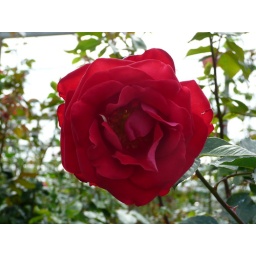
A rose among many flowers in Malaysian Agriculture Research Development Institute (MARDI), Cameron Highlands.